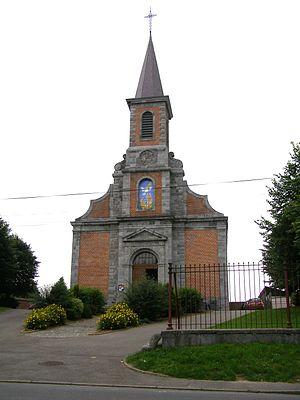
église paroissiale Saint-Barthélémy This building is indexed in the Base Mérimée, a database of architectural heritage maintained by the French Ministry of Culture,
Bellignies est une commune française située dans le département du Nord, en région Hauts-de-France. La commune, réputée pour l'industrie locale du marbre qui s'y est développée durant les XIXᵉ et XXᵉ siècles, est traversée par la rivière l'Hogneau, affluent de l'Escaut.